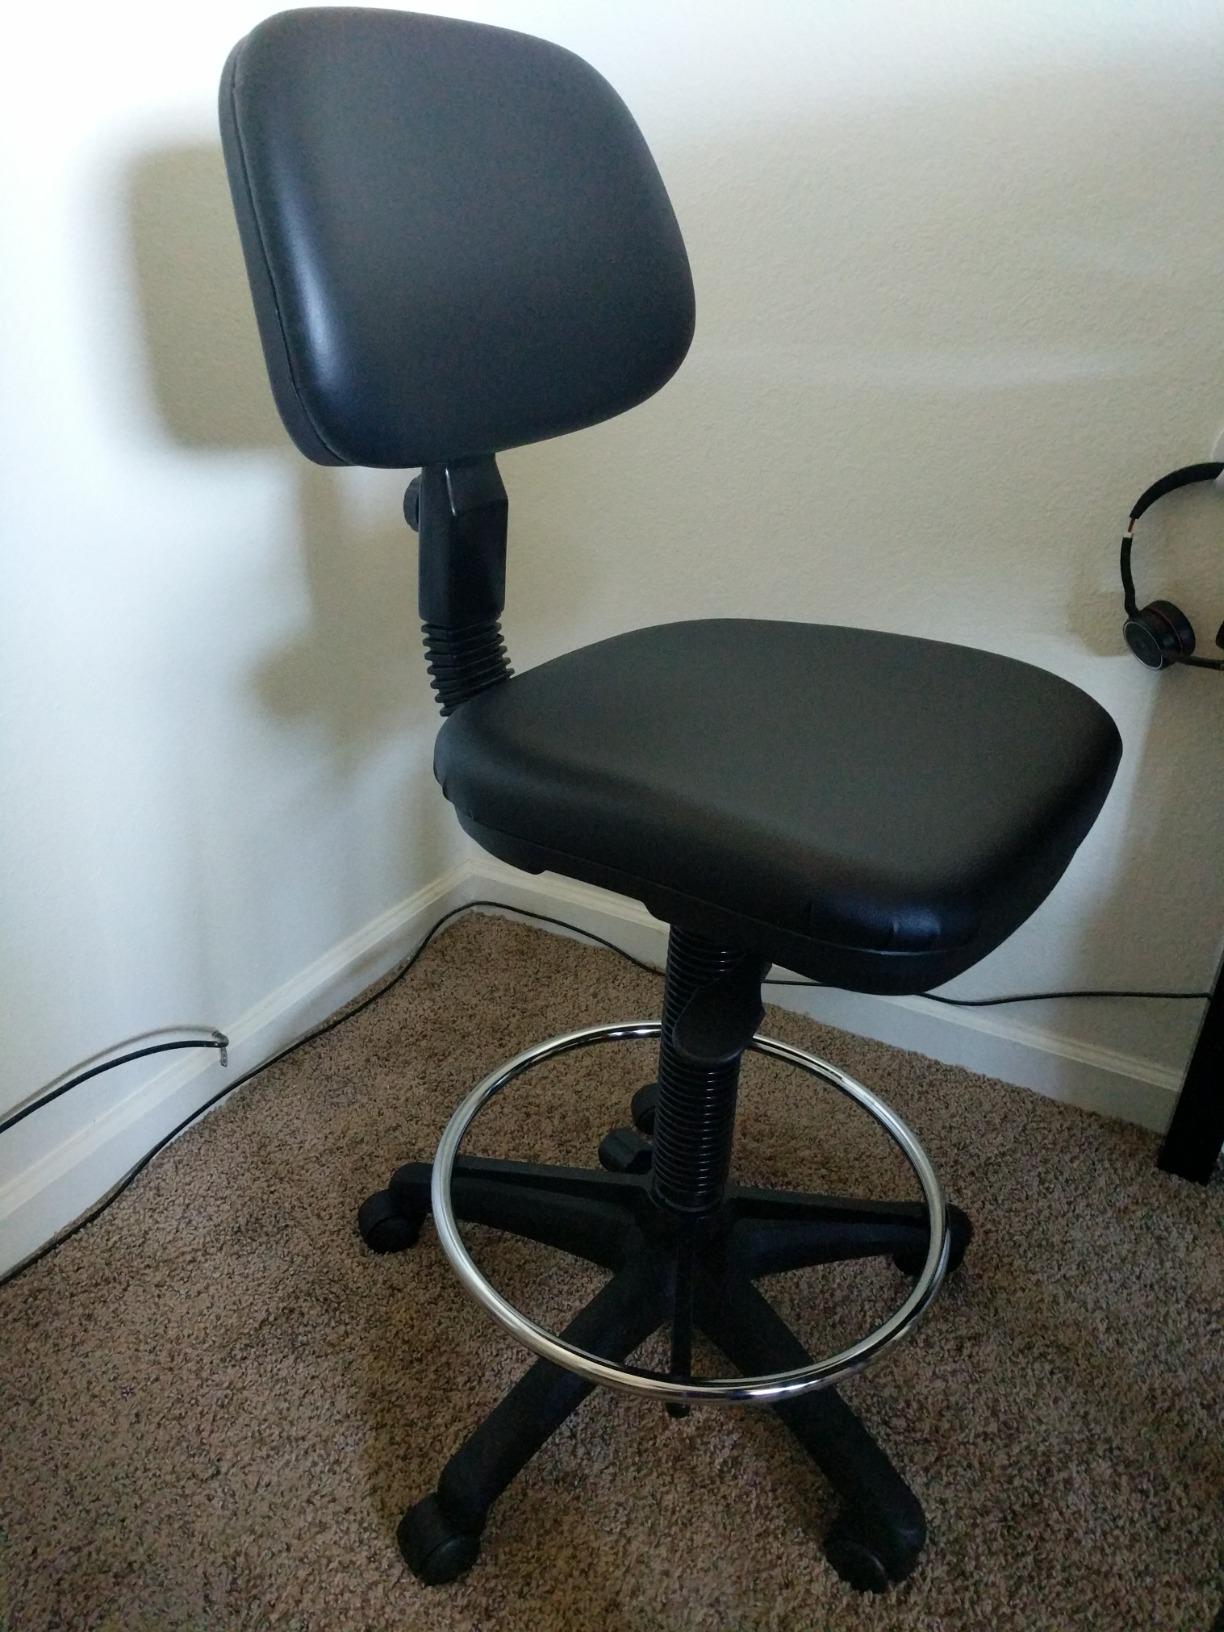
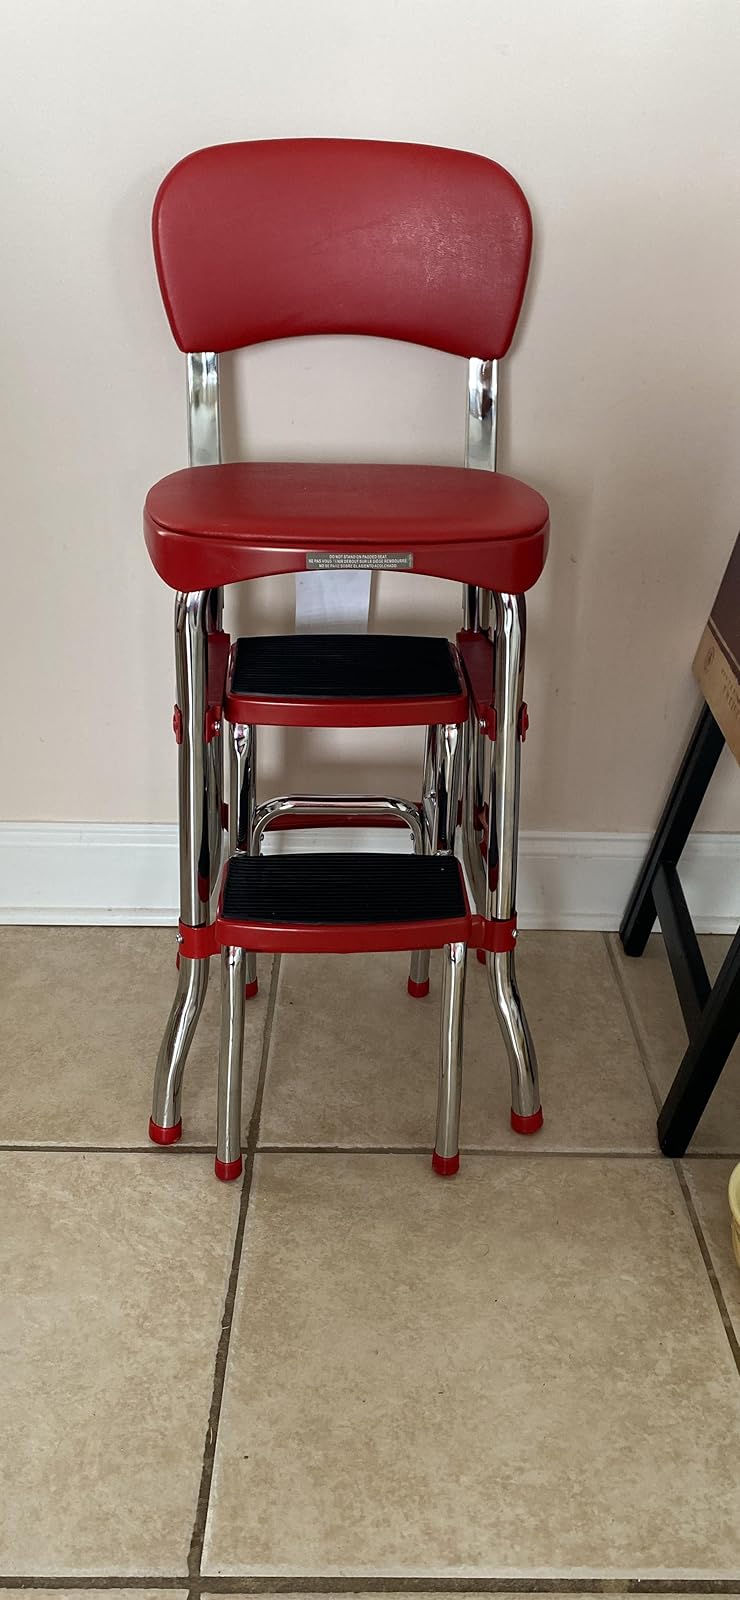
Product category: items_chair
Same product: no